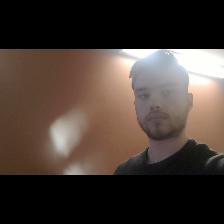
Label: Human